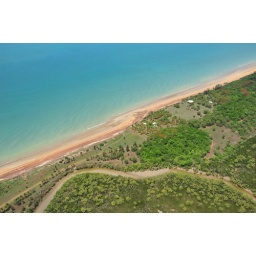
Isolated beach home location in the bush